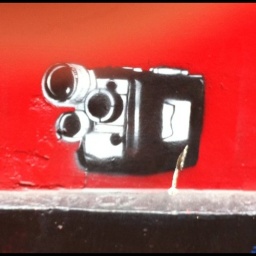
I found this stencil below the picture window at the Mercury bar in downtown Honolulu on Chaplain Lane.